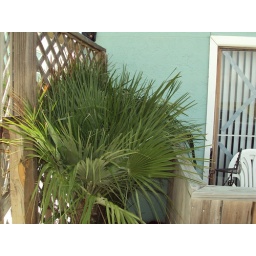
Palm tree in a garden next to the beach in Corpus Christi, Texas, USA.